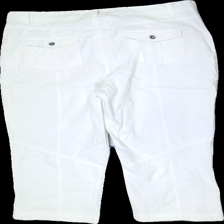
View: back
Type: Trousers
Category: Ladies
Brand: Isolde
Colors: White
Material: 100% cotton
Cut: Regular
Size: 44
Season: All
Price range: 50-100
Recommended usage: Recycle